Sigur Plateau

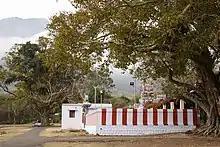
Bokkapuram Mariamman Temple, Nilgiris in background, Mar '21

The Sigur Plateau has played a significant role in the mixing of elephant populations in the Western and Eastern Ghats. There is a considerable gene flow between the nearly 2,000 elephants in the Nilgiri Biosphere Reserve and the 1,800 in the Eastern Ghats, especially Sathyamangalam. Due to the Sigur wildlife corridor, the entire area has the highest elephant population in India. The Sigur Plateau contains several discrete elephant migration corridors, including: Kallar Elephant Corridor, Anaikatty Elephant Corridor, Vazhikadavu Elephant Corridor, Glencorin Elephant Corridor, Kaniyanpura - Moyar Elephant Corridor, Masinagudi-Moyar Elephant Corridor, Singara-Masinagudi Elephant Corridor, Mavinhalla-Chemmanatham Elephant Corridor and Greater Moyar Valley Corridor.